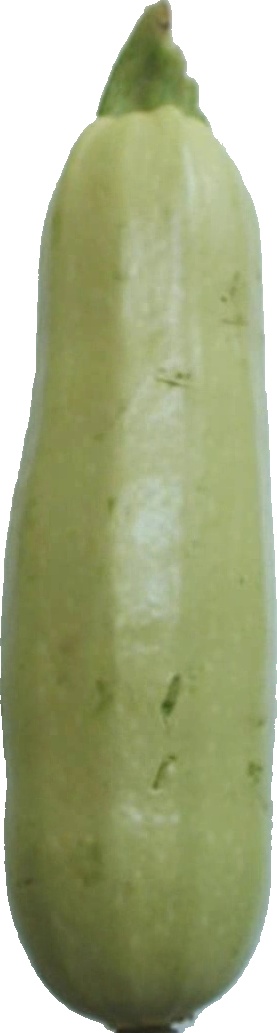
Label: zucchini_1